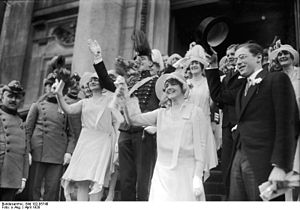
Otto Christian Archibald von Bismarck
Otto Christian Archibald, Fürst von Bismarck var en tysk politiker og diplomat.